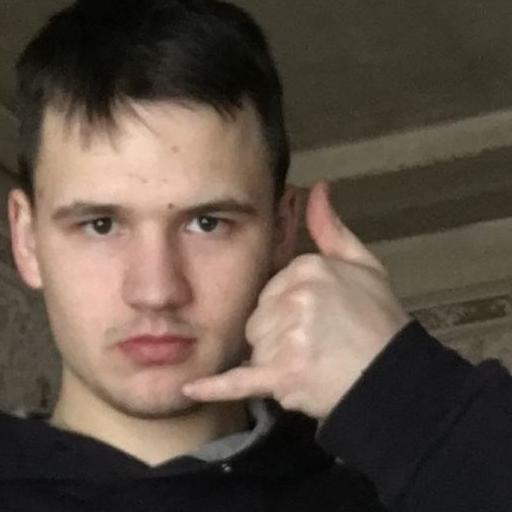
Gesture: call